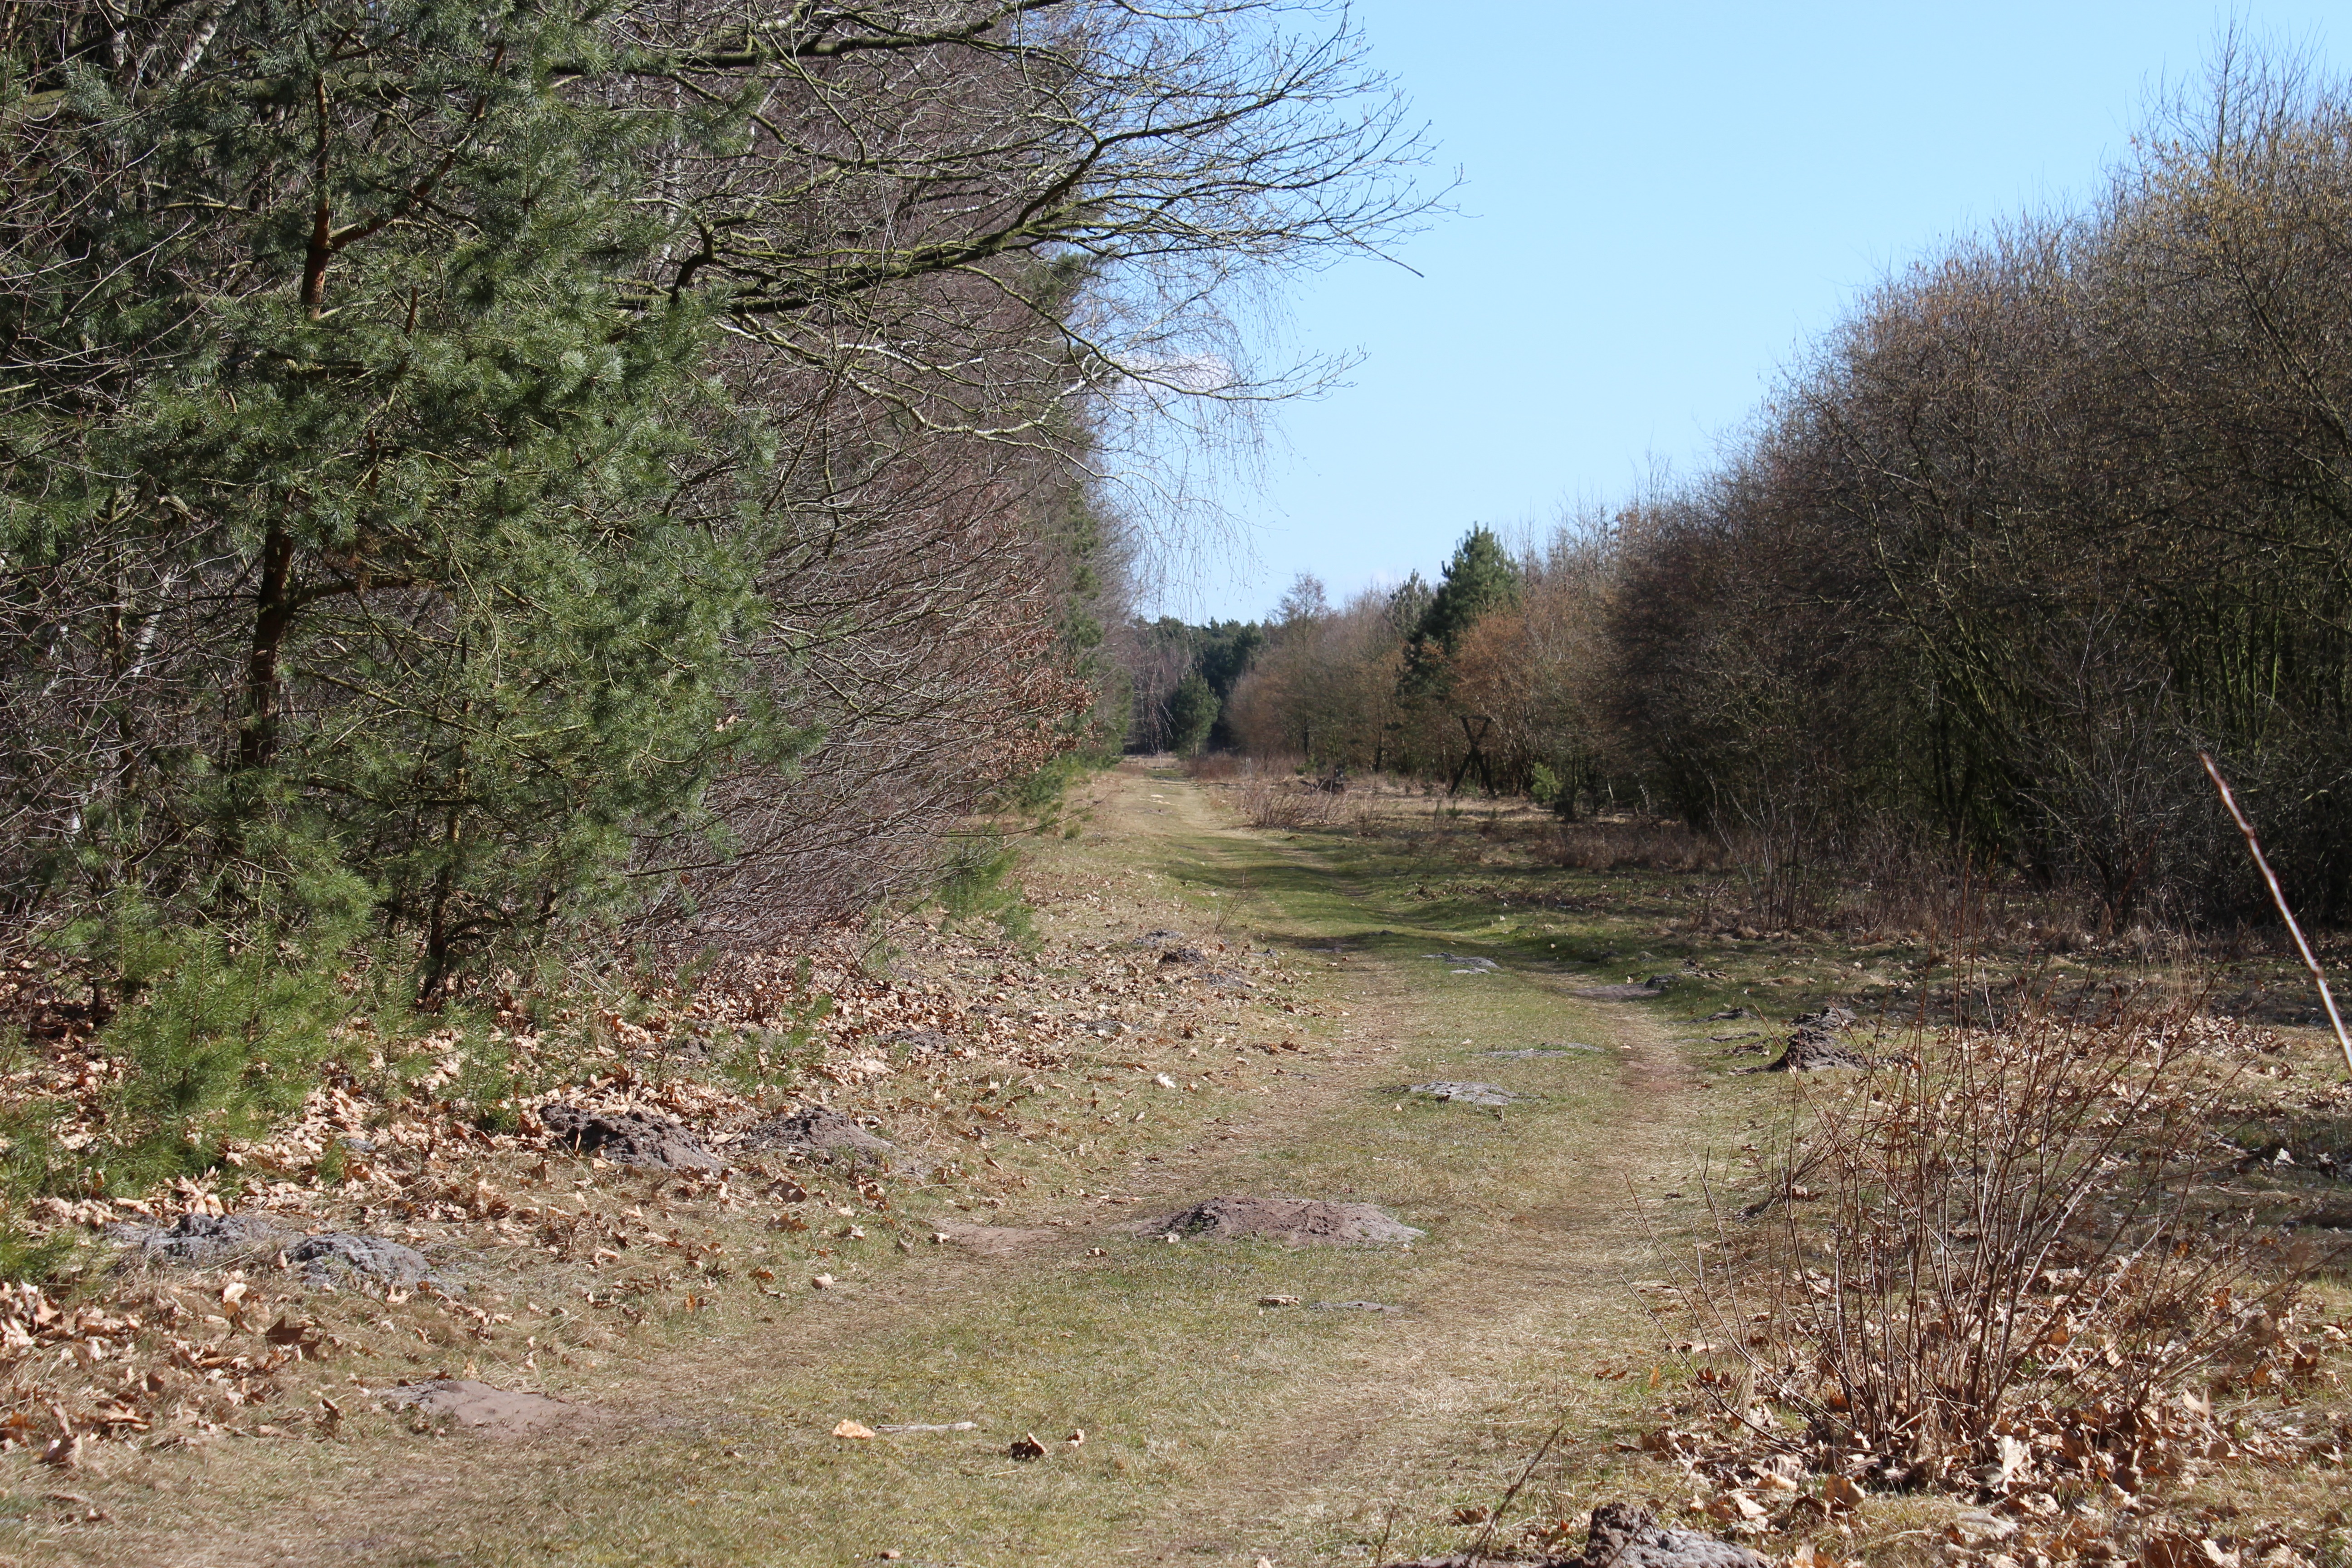
tree, nature, forest, sky, track, trail, dirt road, autumn, soil, waterway, trees, woodland, away, rural area